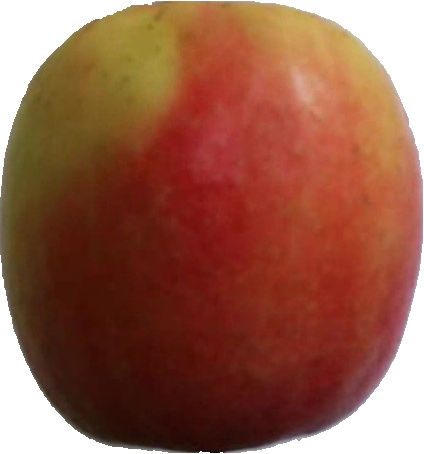
Label: apple_pink_lady_1